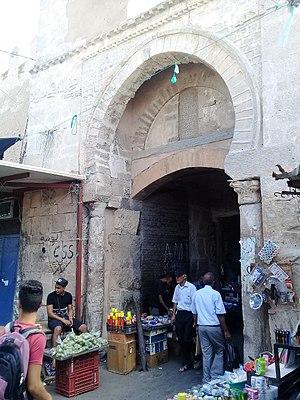
Bab Jebli - vue d'ensemble
Bab Jebli est l’une des portes de la médina de Sfax, aménagée au centre de la face nord des remparts entre Bab Nahj El Bey et Bab Jebli Jedid, dite aussi Bab Jallouli. Son orientation vers le nord lui donne son nom de jebli ou dhahraoui, signifiant « porte du nord-ouest ».